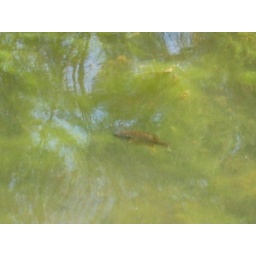
fish in backyard lake